Federal Bureau for Maritime Casualty Investigation

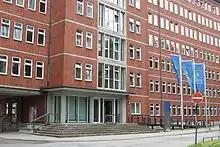
BSU head office in the Federal Maritime and Hydrographic Agency of Germany facility in Hamburg

The Federal Bureau for Maritime Casualty Investigation (BSU) is the German agency for investigating maritime accidents and incidents. It is subordinate to the Federal Ministry of Transport, Building and Urban Development. Its head office is in the Federal Maritime and Hydrographic Agency of Germany (BSH) facility in St. Pauli, Hamburg-Mitte, Hamburg.